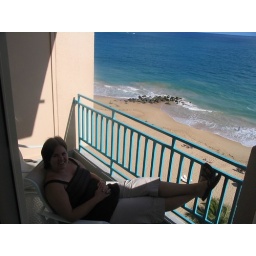
The balcony off our room in San Juan looked over the ocean and was awesome